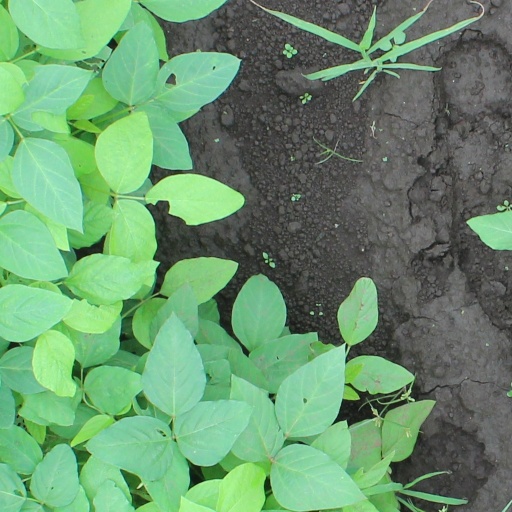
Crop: soybean